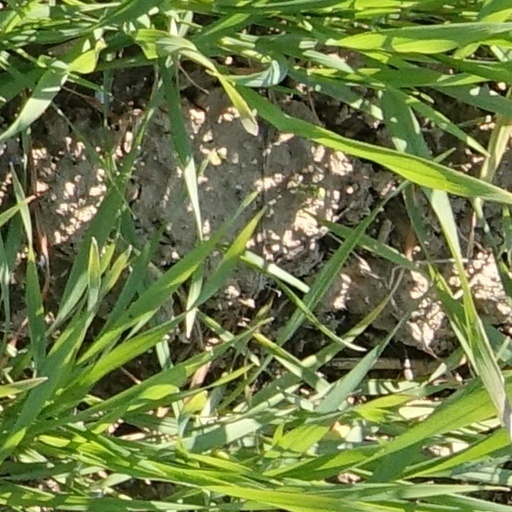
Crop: wheat